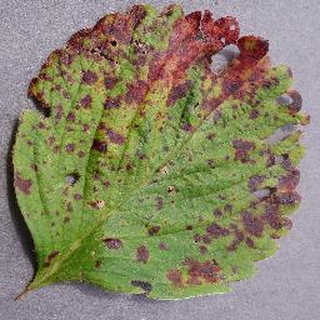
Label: strawberry_leaf_scorch